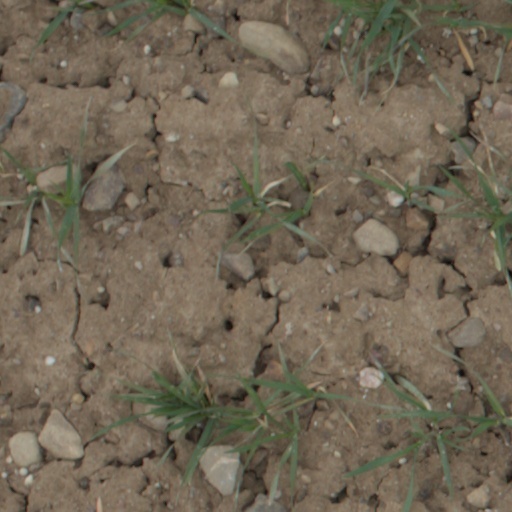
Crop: wheat